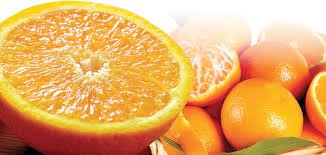
Label: Orange